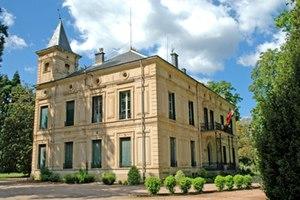
hotel de ville